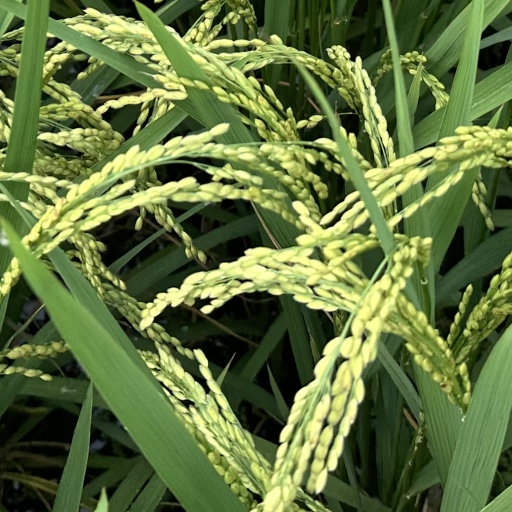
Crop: rice